RB Leipzig

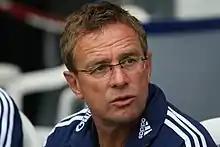
Ralf Rangnick in 2011, as head coach of Schalke 04

The 2012–13 season in the reformed Regionalliga Nordost began with major personnel changes. Former Schalke 04 head coach Ralf Rangnick was introduced as the new sporting director. Coinciding with his arrival, he replaced head coach Peter Pacult with former SG Sonnenhof Großaspach coach Alexander Zorniger. The season proved more successful than the previous two. The club won the "Herbstmeister" title with two matchdays left of the first half of the season, after defeating FSV Zwickau 1–0 away. The team then secured first place in the 2012–13 Regionalliga Nordost at the 18th matchday, after the second placed club FC Carl Zeiss Jena lost a match against Berliner AK 07 on 7 May 2013 and, as a consequence, were no longer able to overtake RB.